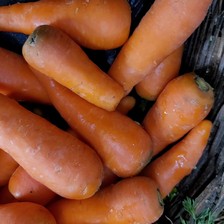
Label: others